2/26th Battalion (Australia)

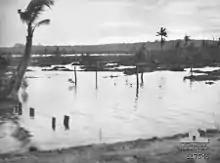
The position occupied by 'B' Company on Singapore in late January and early February 1942.

After being subjected to heavy aerial and artillery bombardment, the following day the battalion's commanding officer, Arthur Boyes, handed over command to Lieutenant Colonel Roland Oakes, formerly the second in command of the 2/19th Battalion. Boyes was called away to help organise the island's rear area defence and was subsequently given command of 'X' Battalion, a composite unit made up of reinforcements that had been separated from their units. Shortly after taking up this appointment, however, Boyes was killed along with a number of his men when the battalion was ambushed while attempting to fill a gap in the lines that had resulted from a Japanese breakthrough.